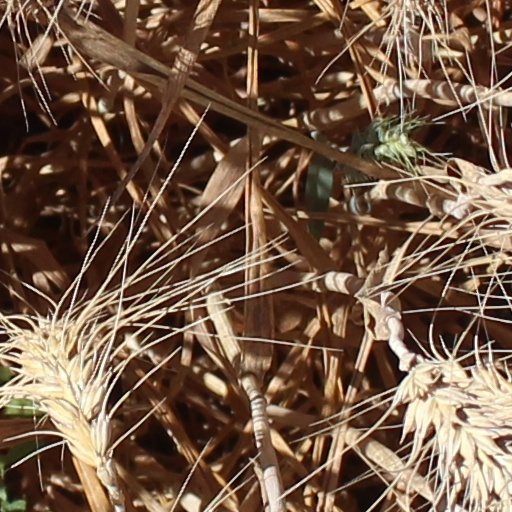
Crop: wheat